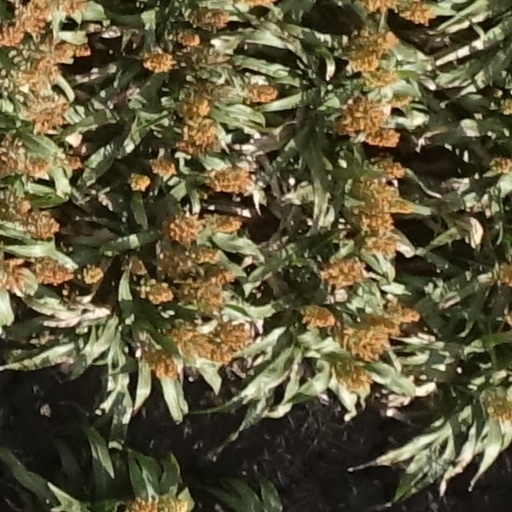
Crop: sorghum